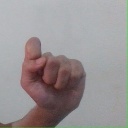
अक्षर: घ